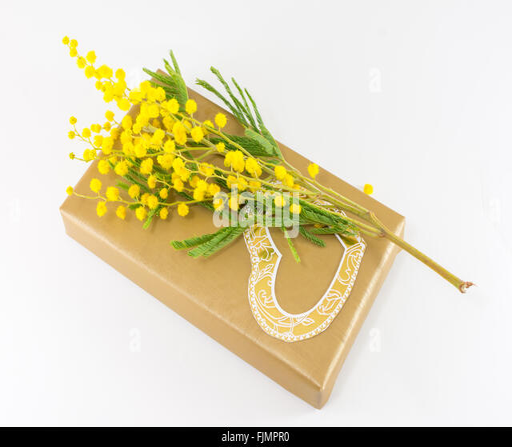
flower on a wrapped present box